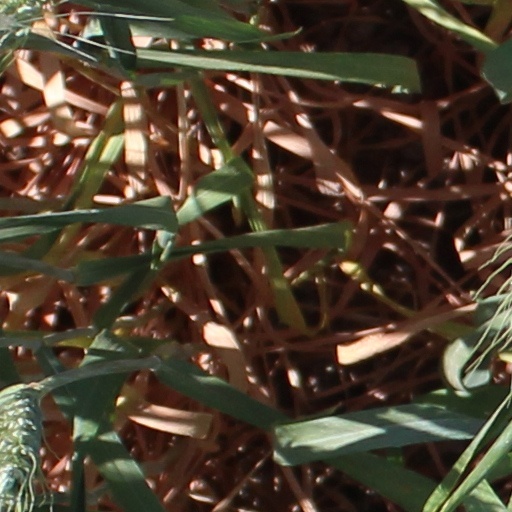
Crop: wheat